Michoacán

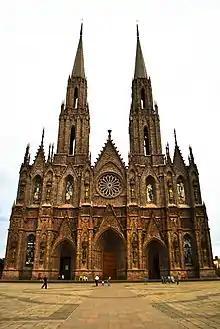
The Cathedral of Our Lady of Guadalupe in Zamora de Hidalgo

The Uruapan region stresses its cultural and natural heritage. The city is one of the oldest settlements in the state, and was initially settled by the Meseta Purépecha peoples. This city contains a number of attractions such as La Huatápera, a colonial era hospital founded by Vasco de Quiroga, the Temple of San Francisco, and the Eduardo Ruiz Municipal Museum. Another attraction is the narrowest house in the world as documented by the Guinness Book of World Records. Other important cities in the region are Apatzingán and Caracha.